St Roch's F.C.

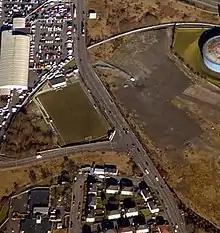
Aerial view of the ground

St Roch's play at James McGrory Park on Royston Road. Originally called Provanmill Park, the ground was renamed in honour of Jimmy McGrory in 2013.